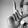
ASL letter: L